Neighborhoods in Pasadena, California

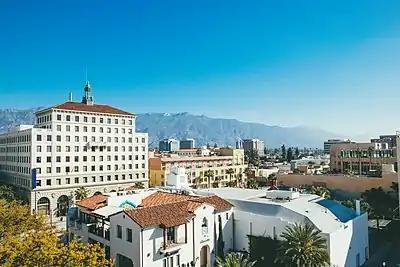
Birds eye view of the central business cluster down Colorado Blvd of Playhouse Village

Playhouse Village, (formerly known as Playhouse District) a neighborhood in Pasadena, is bordered by Interstate 210 to the north, California Boulevard to the south, Los Robles Avenue to the west, and Hudson Avenue to the east; it has a panhandle-like extension to Wilson Avenue. The district is also notable for its manhattanization, the legacy of extensive urbanization from the 1960s to the 1980s.